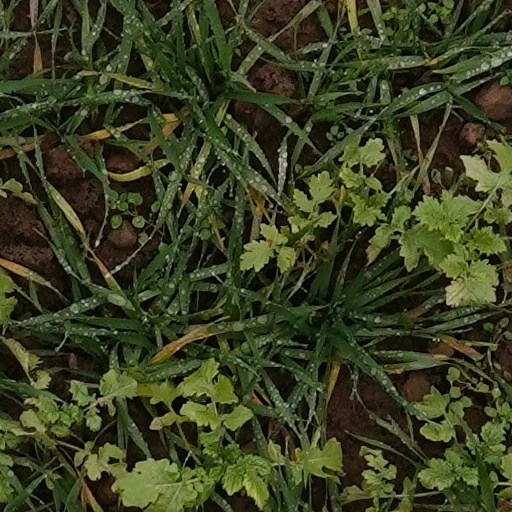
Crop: wheat